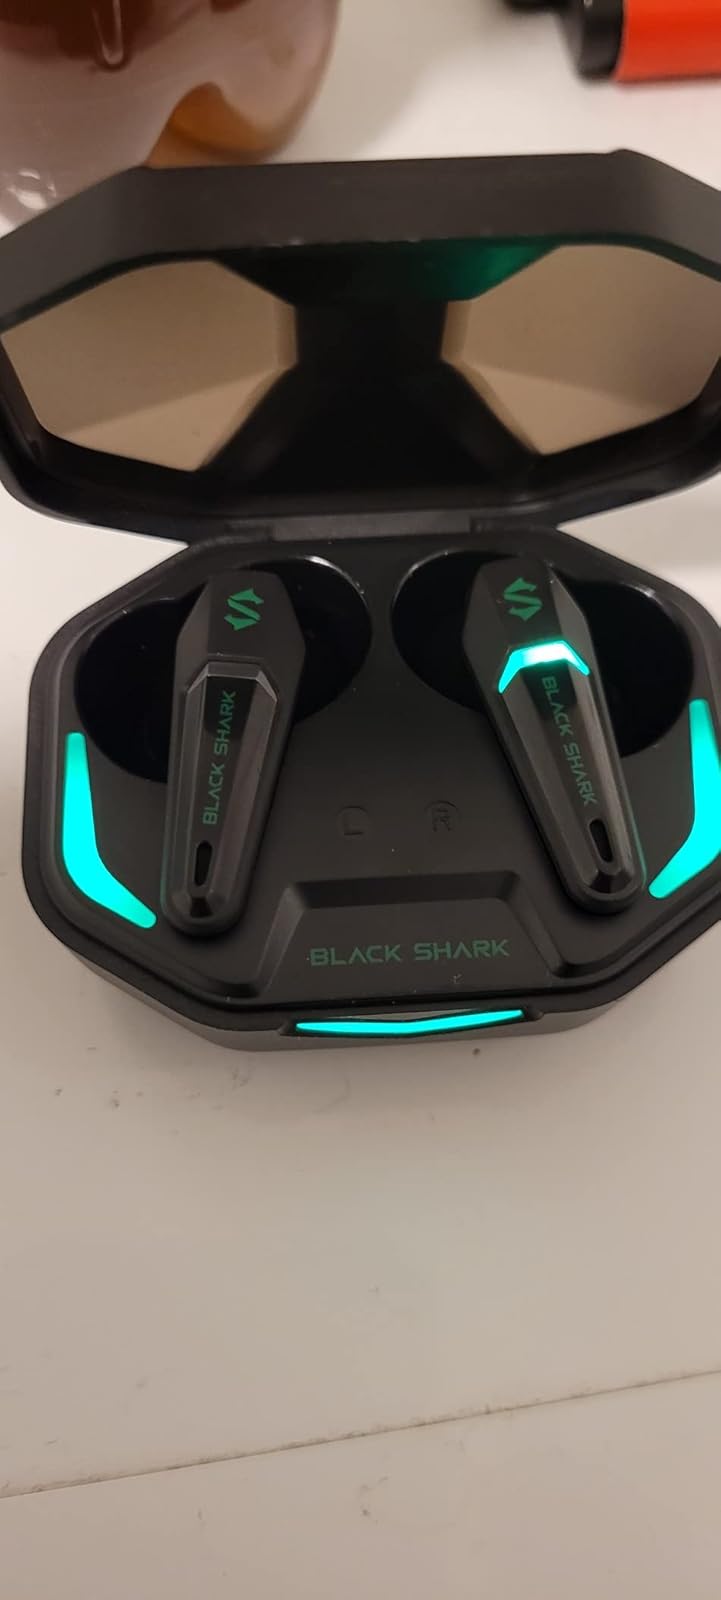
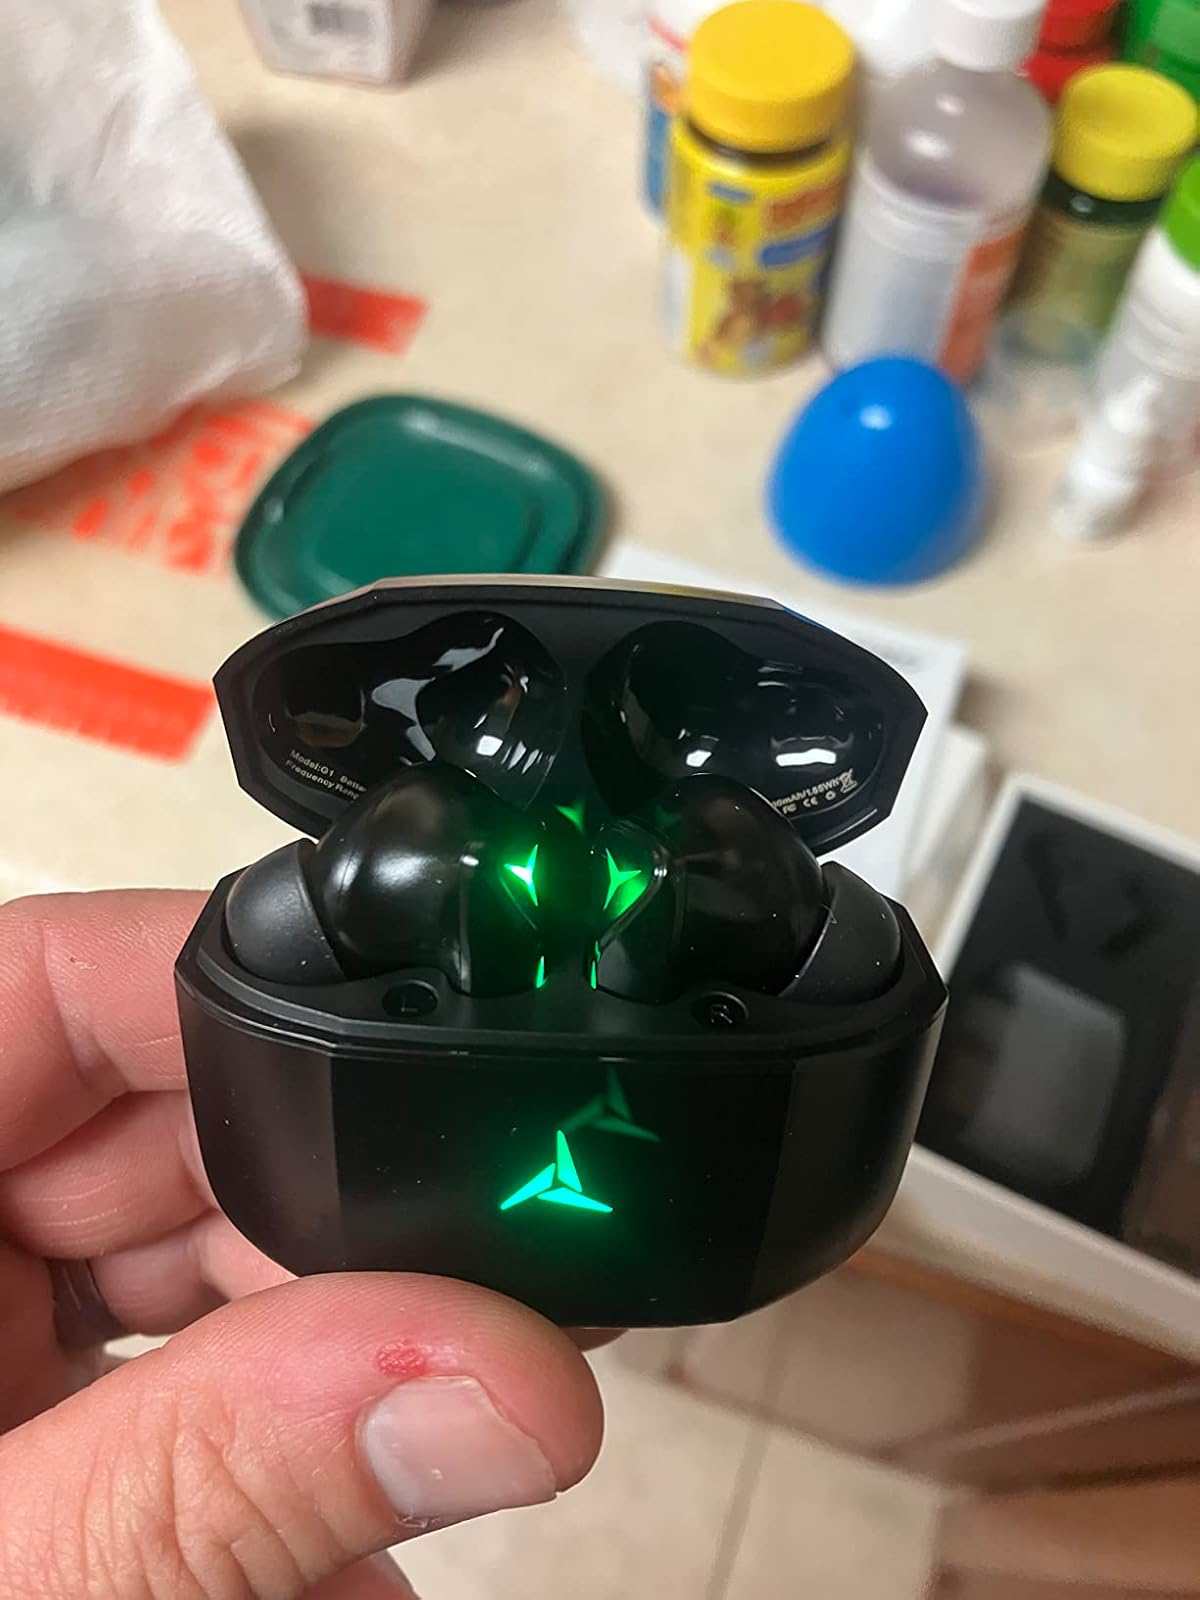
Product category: earbuds
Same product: no